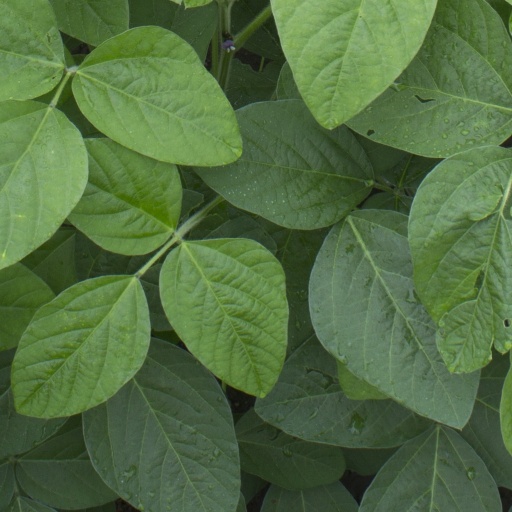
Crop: soybean